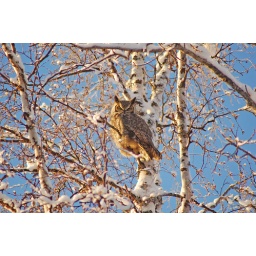
Great Horned Owl in a birch tree near our house at Secluded Lake, AK. January 2nd, 2010